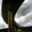
Label: bridge